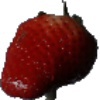
Label: Strawberry 1